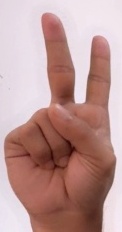
ASL sign: 2